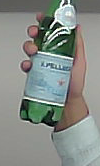
Product: sanpellegrino_water